Teigan Van Roosmalen

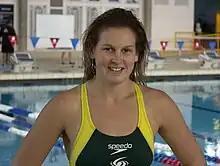
Teigan at the AIS Aquatic Centre

Van Roosmalen is an S13 and S15 swimmer, with a swimming scholarship from the Australian Institute of Sport. Her events are the 100 m breaststroke, 200 m individual medley, 50 m and 100 m freestyle. She has trained with Ellie Cole. As of January 2012, she is ranked No.2 in the world in the 100 m breaststroke, fourth in the 200 m IM, fifth in the 100 m freestyle and sixth in the 50 m freestyle." In 2010, she was ranked first in the world in the 100 m breaststroke. Her Australian Institute of Sport coach is Graeme Carroll. At the Australian Institute of Sport, she changed her training and went from focusing on the butterfly to the medley and breaststroke events. Her home pool is Mingara Aquatic. When she trains there, she is coached by Kim Taylor. She also competes in able-bodied swimming events.